O'Shea and Whelan

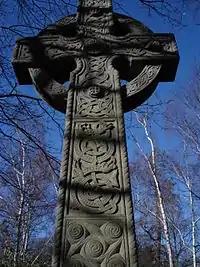
"Celtic Cross in memory of Talbot Baines Reed"

James O'Shea also attempted to establish himself as a fine artist with Ruskin's help, though Ruskin eventually declared himself "disappointed" with the carver's work. Ruskin later claimed that "the delight in the freedom and power which would have been the elements of all health to a trained workman were destruction to him...I hoped he would find his way in time, but hoped, as so often, in vain."